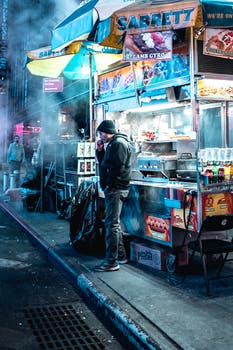
Label: No Watermark